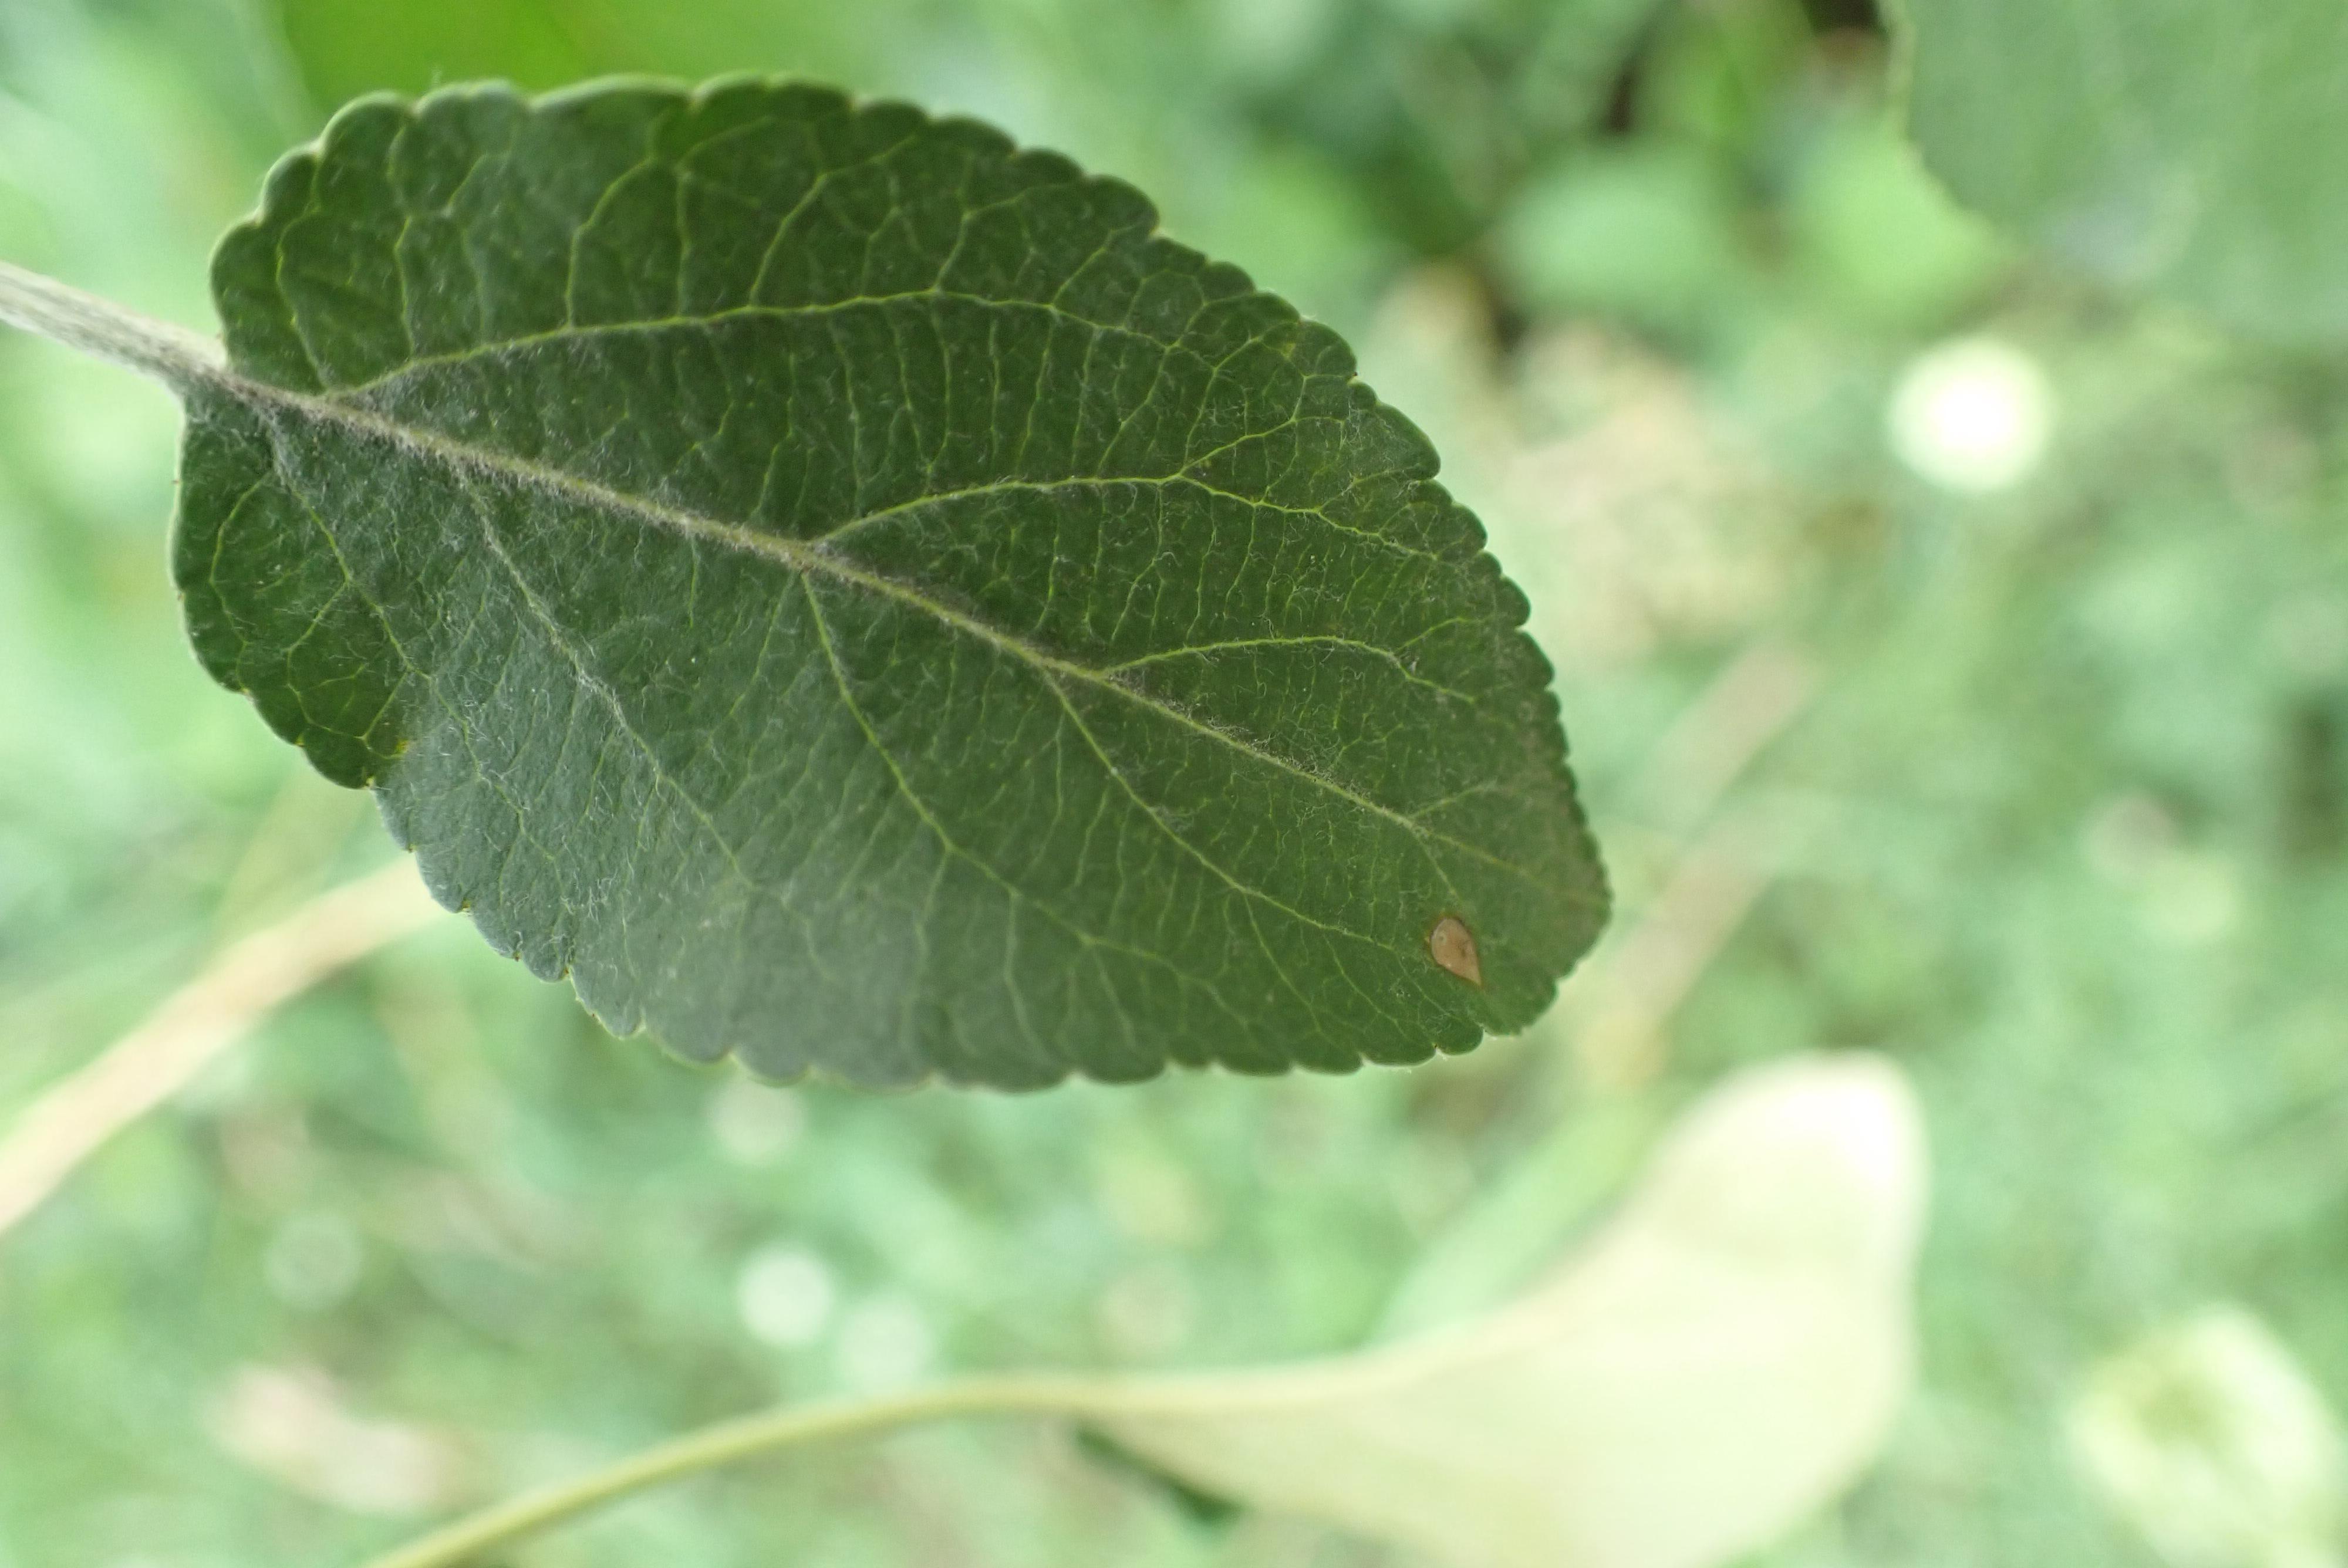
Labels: frog_eye_leaf_spot